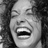
Emotion: happy